Park Loop Road

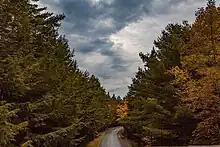
The Park Loop Road viewed from a bridge on Champlain Drive

Park Loop Road is a scenic road through part of Acadia National Park in Maine, United States. long, it traverses the eastern side of Mount Desert Island in a (mostly) one-way, clockwise direction, from Bar Harbor to Seal Harbor. The road is two-way for a section between Wildwood Stables, toward the middle of Mount Desert Island, and the Hulls Cove entrance near Bar Harbor. A toll is required for vehicles continuing on the Loop Road beyond the entrance station immediately inland from Schooner Head overlook; the section between Paradise Hill Road, at the foot of Cadillac Mountain, and the entrance station is toll-free.